The Laureate

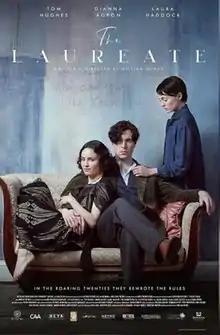
Film poster

The Laureate is a 2021 biographical romantic drama film written and directed by William Nunez. It stars Tom Hughes, Laura Haddock, and Dianna Agron. The film depicts the life of British war poet and novelist Robert Graves. The film premiered at the 2021 Mallorca Film Festival. The film won Film of the Festival at the 2021 Oxford International Film Awards as well as Best Feature, Best Director (William Nunez) and Best Actor (Tom Hughes).